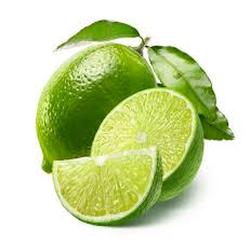
Label: Lemon